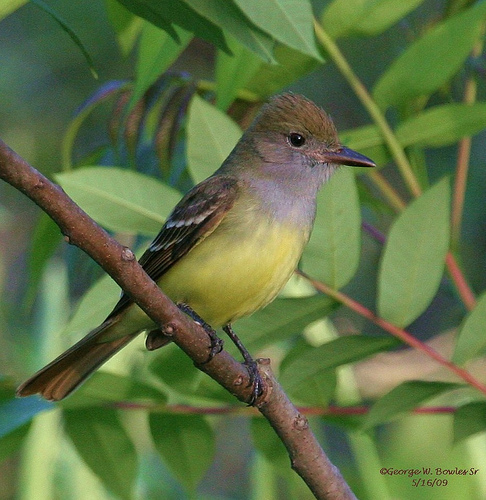
this bird has a yellow breast with gray nape, and a short fuzzy brown crown.
the bird has a yellow belly and brown and white feathersthe birds beak is very long compared to the body and has a very pointed tip.
this bird has a brown crown, a short bill, and a belly that is yellowbird with brown crown, gray throat, green belly and abdomen, and brown wings with two white wingbars
this bird has a golden brown crown with a yellow chest.
a beautiful bird with a yellow breast area, long black feet and eyes and a brown head.
this particular bird has a belly that is yellow with a gray/purple throat
this bird has interesting purple, orange, and brown gradient colors and a fairly long tail.
this bird has wings that are brown and has a yellow belly
Species: Great Crested Flycatcher